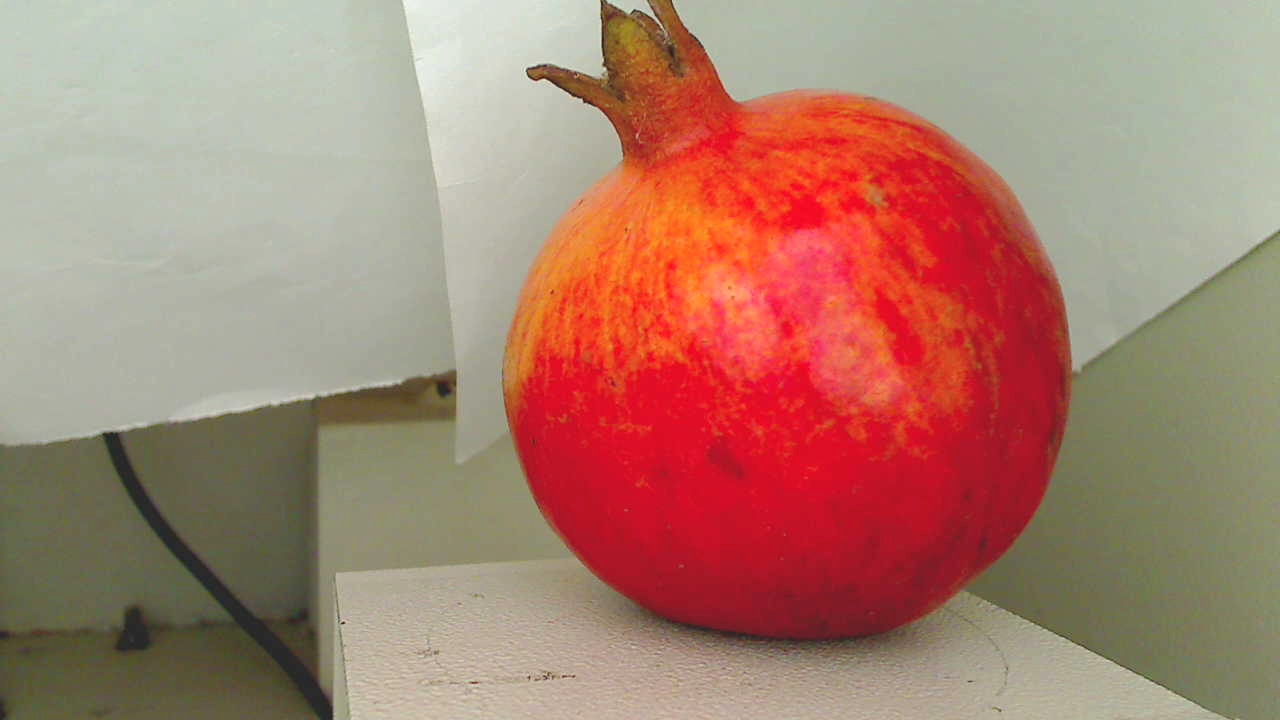
Grade: grade-1
Quality: quality-4